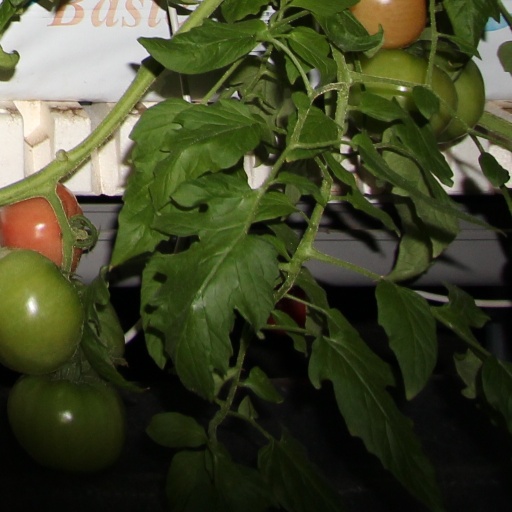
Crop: tomato